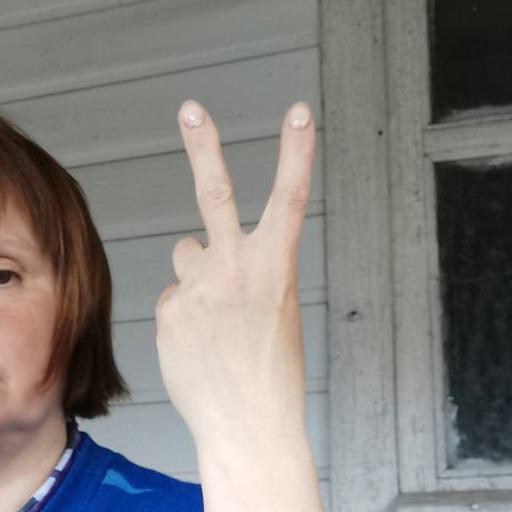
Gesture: peace_inverted